Treaty of Orvieto

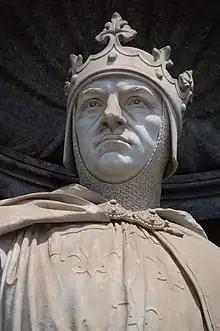
Charles I of Sicily, one of the high contracting parties to the treaty.

Like the Treaty of Viterbo, the new treaty was signed in the Papal palace, which Pope Martin IV had moved to Orvieto after Viterbo was placed under interdict for imprisoning two cardinals. Its stated purpose was the dethronement of the Byzantine Emperor Michael VIII in favor of Philip and the establishment of the Union of the Churches, bringing the Greek Orthodox Church under the authority of the Pope. Its practical motivation, however, was to re-establish the Latin Empire, under Angevin domination, and to restore Venetian commercial privileges in Constantinople.